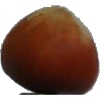
Label: Nut Forest 1